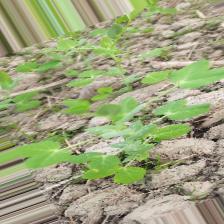
Label: Powdery Mildew